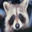
Label: raccoon